Winstanley and York Road Estate

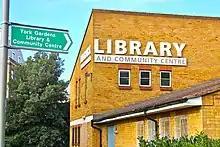
Community Facilities available for the York Road and Winstanley Estates Battersea

As previously stated, Clapham Junction, which is supposedly the busiest railway-station in London, the UK and Europe in terms of daily rail traffic, is situated directly to the south of the estates. The stream "Falconbrook" or "Battersea Creek" still runs underground along Falcon Road, marking one of the boundaries of the estates. The estates are relatively close to several other local landmarks, including: Battersea Bridge, Battersea Park, the former Battersea Power Station and the new U.S. Embassy. Formerly the Livingstone Estate, an extension of the wider Winstanley Estate, the housing around Sullivan Close on the south-east corner of the estates now forms a private, gated development known as the Falcons Estate. On the nearest eastern boundary of the estates is the Kambala Estate, centred around Kambala Road, which is also a council estate and is in many ways contiguous with the larger Winstanley and York Road Estates, with the three estates sharing many facilities and demographic similarities.